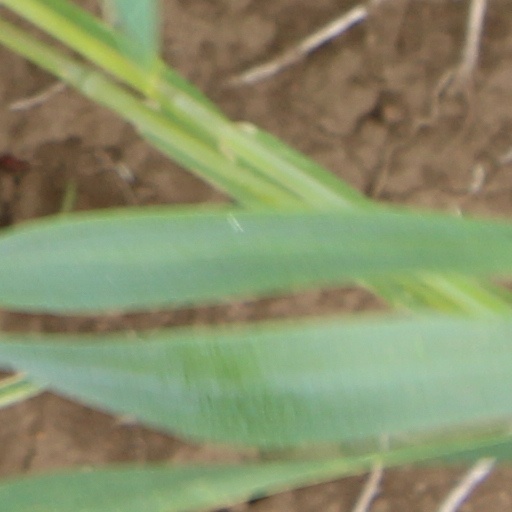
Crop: wheat